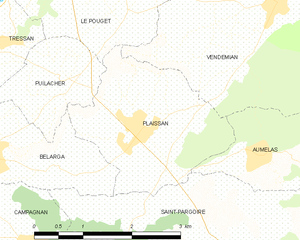
Carte de la commune française de code INSEE 34204 - Plaissan
Plaissan est une commune française située dans le département de l'Hérault en région Occitanie.